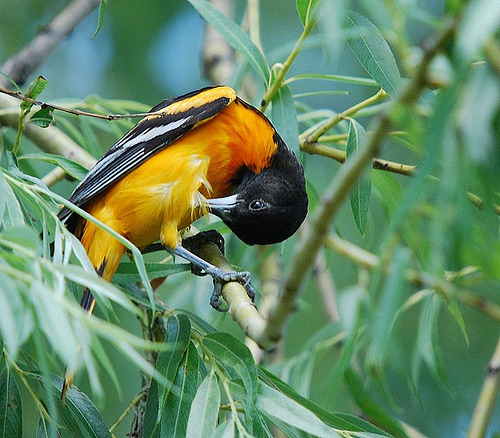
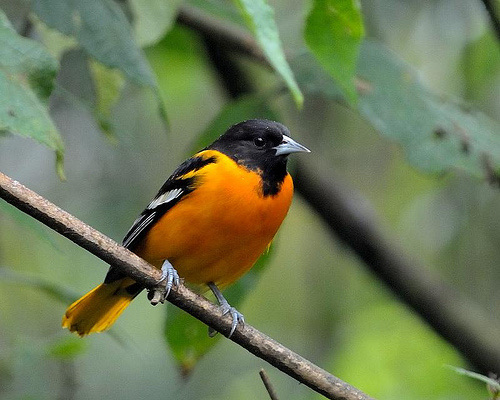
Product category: misc
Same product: yes